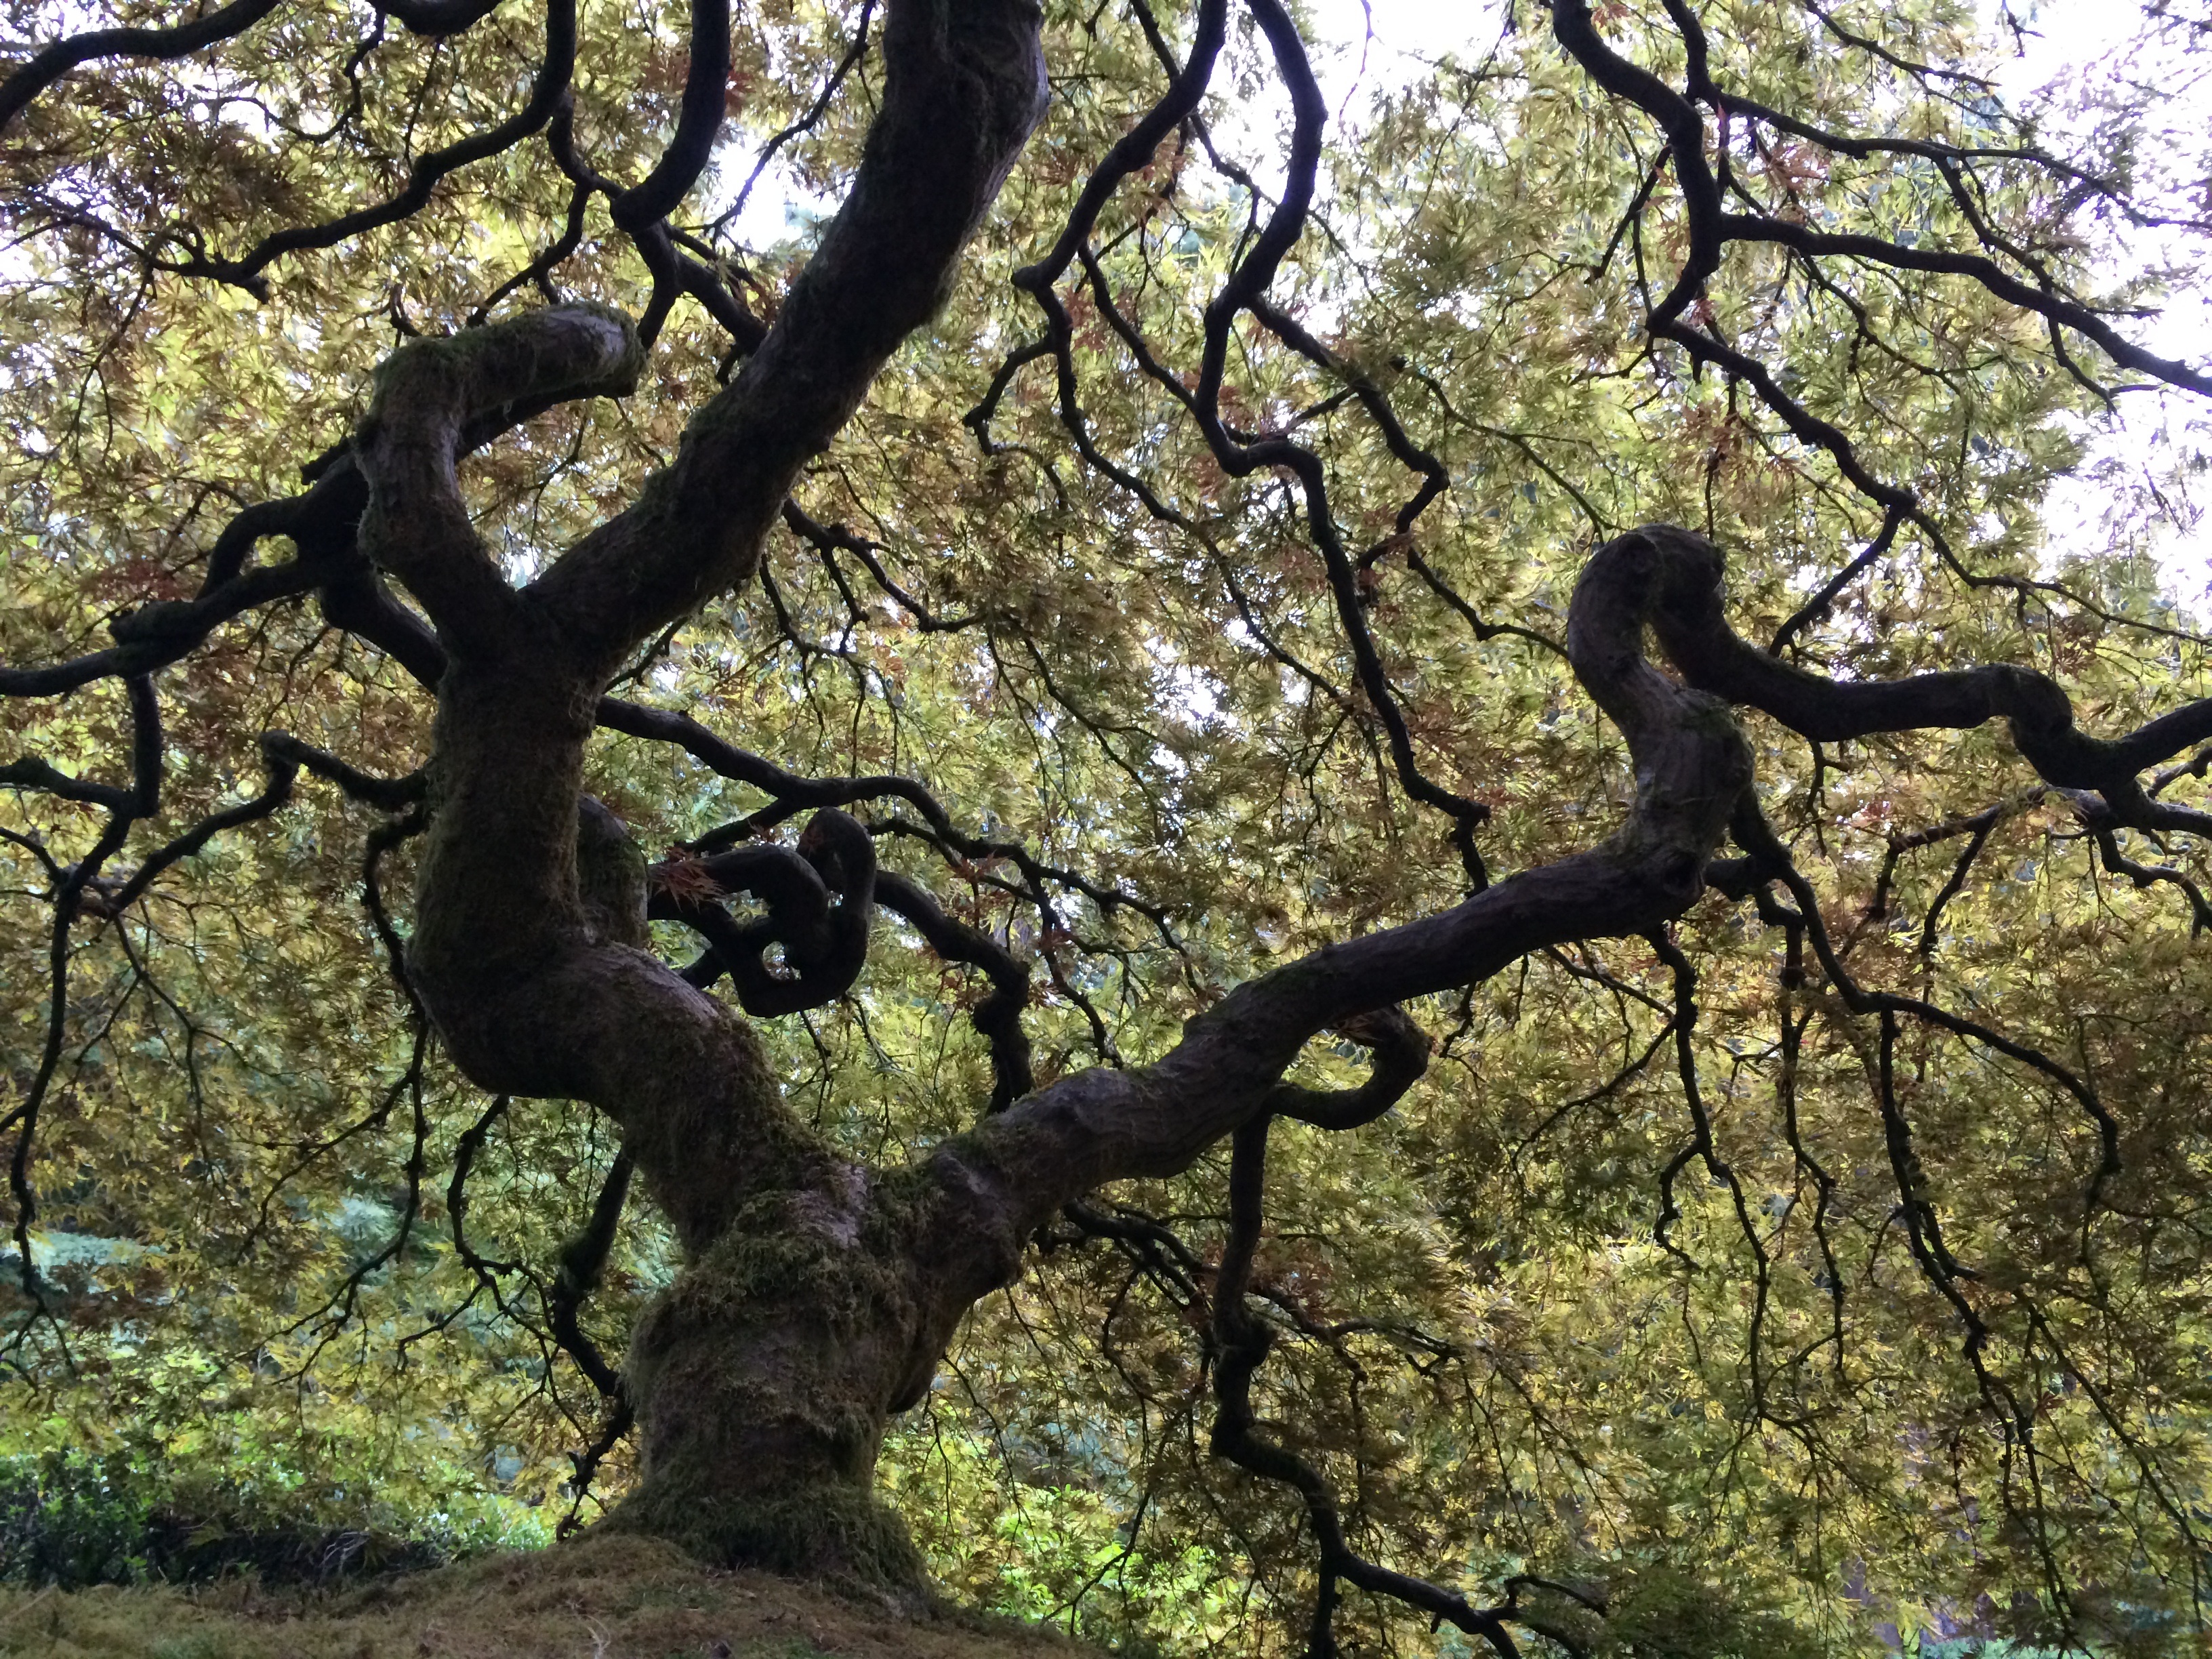
tree, nature, forest, branch, blossom, plant, leaf, flower, trunk, produce, botany, deciduous, oak, woodland, flowering plant, woody plant, land plant